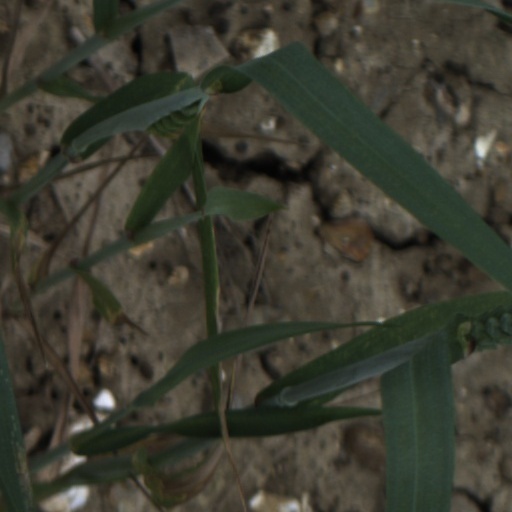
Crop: wheat